Pauline Kies

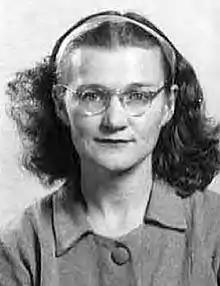

Pauline Kies (5 January 1918 Stellenbosch - 28 January 1999 Mossel Bay) was a South African botanical illustrator and botanist best known for her works ""Flowering Plants of the Southern Cape"" (Still Bay Trust, 1986), and “"More Flowering Plants of the Southern Cape"” (1995) under the name 'Pauline Bohnen'. She was the daughter of prof. Charles Frederick Kies (20 October 1885 Harrismith) and Hermine Krige (24 March 1887 Stellenbosch). Her collected specimens number some 1000, and were mainly from the south-western Cape, Fauresmith and Pretoria regions.